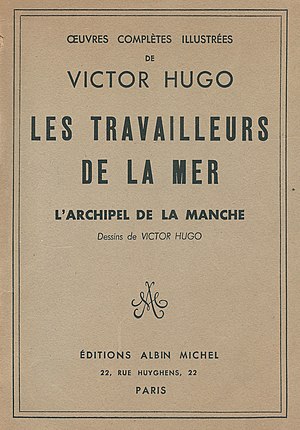
Havets arbejdere
Omslaget til Havets arbejdere (Les Travailleurs de la mer) i udgave fra 1922.
Havets arbejdere er en fransk roman fra 1866, skrevet af Victor Hugo. Den blev oversat til dansk i 1944.